Eleanor Oglethorpe

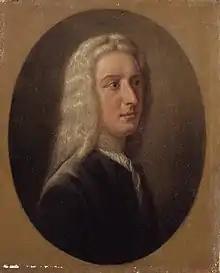
James Edward Oglethorpe

Eleanor Oglethorpe’s children were drawn into the Jacobite cause and actively supported James III. Sons Lewis and Theophilus Junior remained with her in London for a time and served in Parliament after their father’s death. Eventually Lewis went to Europe, where he died in combat. Theophilus Junior later worked for the East India Company then returned to Europe seeking a position with James III; he failed to secure a position but was made Baron Oglethorpe, probably as an honor to Eleanor. Daughters Anne Henrietta, baptized An Harath (1683–1756), Eleanor (1684–1775), Luisa Mary (1693-?), and Frances Charlotte (1695-?) all became active Jacobites. Anne remained at Westbrook to assist her parents, and later moved to Europe; she was made Countess of Oglethorpe by James III. Daughter Eleanor married Marquis de Mezieres, with whom she had seven children; they lived in France from 1689; descendants include members of royal families throughout Europe. Luisa (Molly) married the Marquis de Bersompierre and lived in France and then in Spain, where she held a post in the royal court. Frances (Fanny) married the Marquis des Marches of Piedmont, with whom she had at least one son; she lived in France until she became lady-in-waiting to the Queen of Savoy and Sicily about 1726.